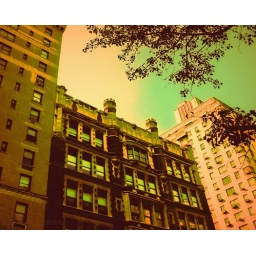
little pink building and a castle in the sky